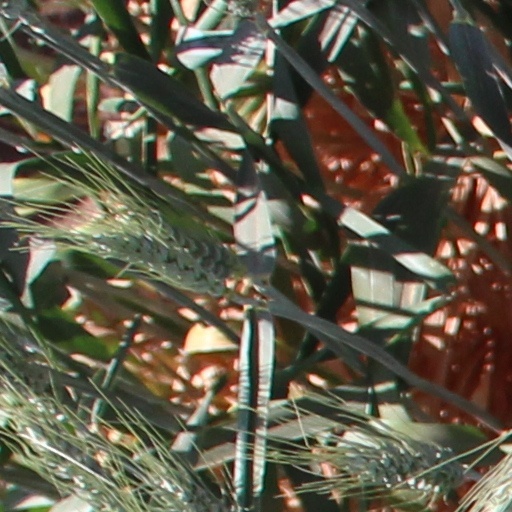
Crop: wheat